House of Monymusk

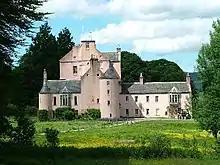

The House of Monymusk is located on the outskirts of the Scottish village of Monymusk, in the Marr region of Aberdeenshire. The house is located near the River Don, which is known for its spectacular trout-fishing. The village, which history dates back to 1170, was bought by the Forbses in the 1560s, who later built the House of Monymusk. The Forbses claim they built the present House of Monymusk from the blackened stones of the old Priory.